List of festivals in Pennsylvania

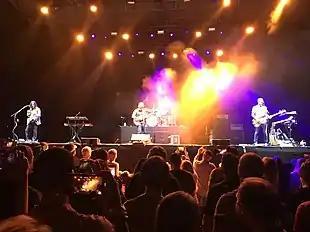
Musikfest, an eleven-day outdoor music festival held annually each August in Bethlehem, Pennsylvania, is the largest free music festival in the United States, drawing over 1.3 million attendees.

This is a partial list of festivals and celebrations in Pennsylvania.